John Raphael (sportsman)

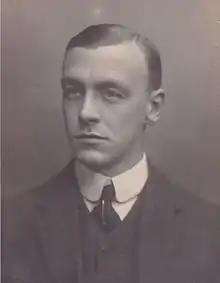
Raphael in 1909

John Edward Raphael (30 April 1882 – 11 June 1917) was a Belgian-born sportsman who was capped nine times for England at rugby union and played first-class cricket with Surrey. He was a Barrister by profession and a Liberal politician.